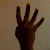
The image shows a hand gesture representing the number 4 in Indian Sign Language.